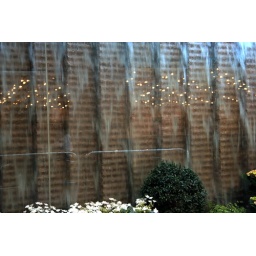
Facing the cafeteria, a glass wall separates the exterior water fall in the East Building designed by I.M. Pey